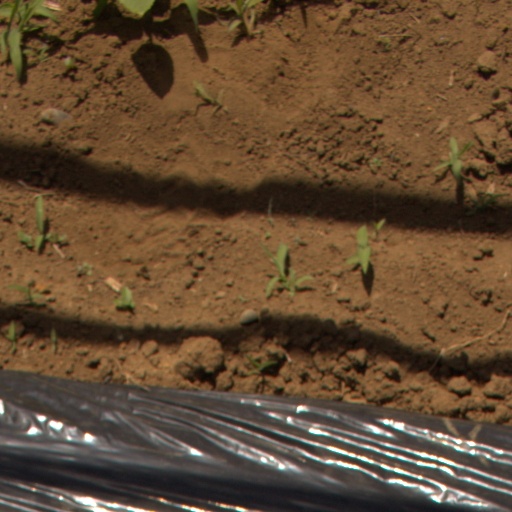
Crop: Jerusalem artichoke